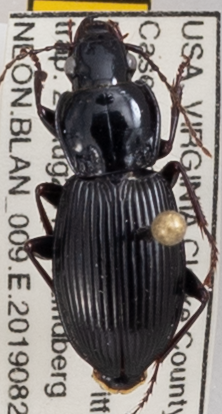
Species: Pterostichus stygicus
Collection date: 2019-08-27
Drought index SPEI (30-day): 0.798
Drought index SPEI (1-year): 2.09
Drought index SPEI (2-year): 2.09